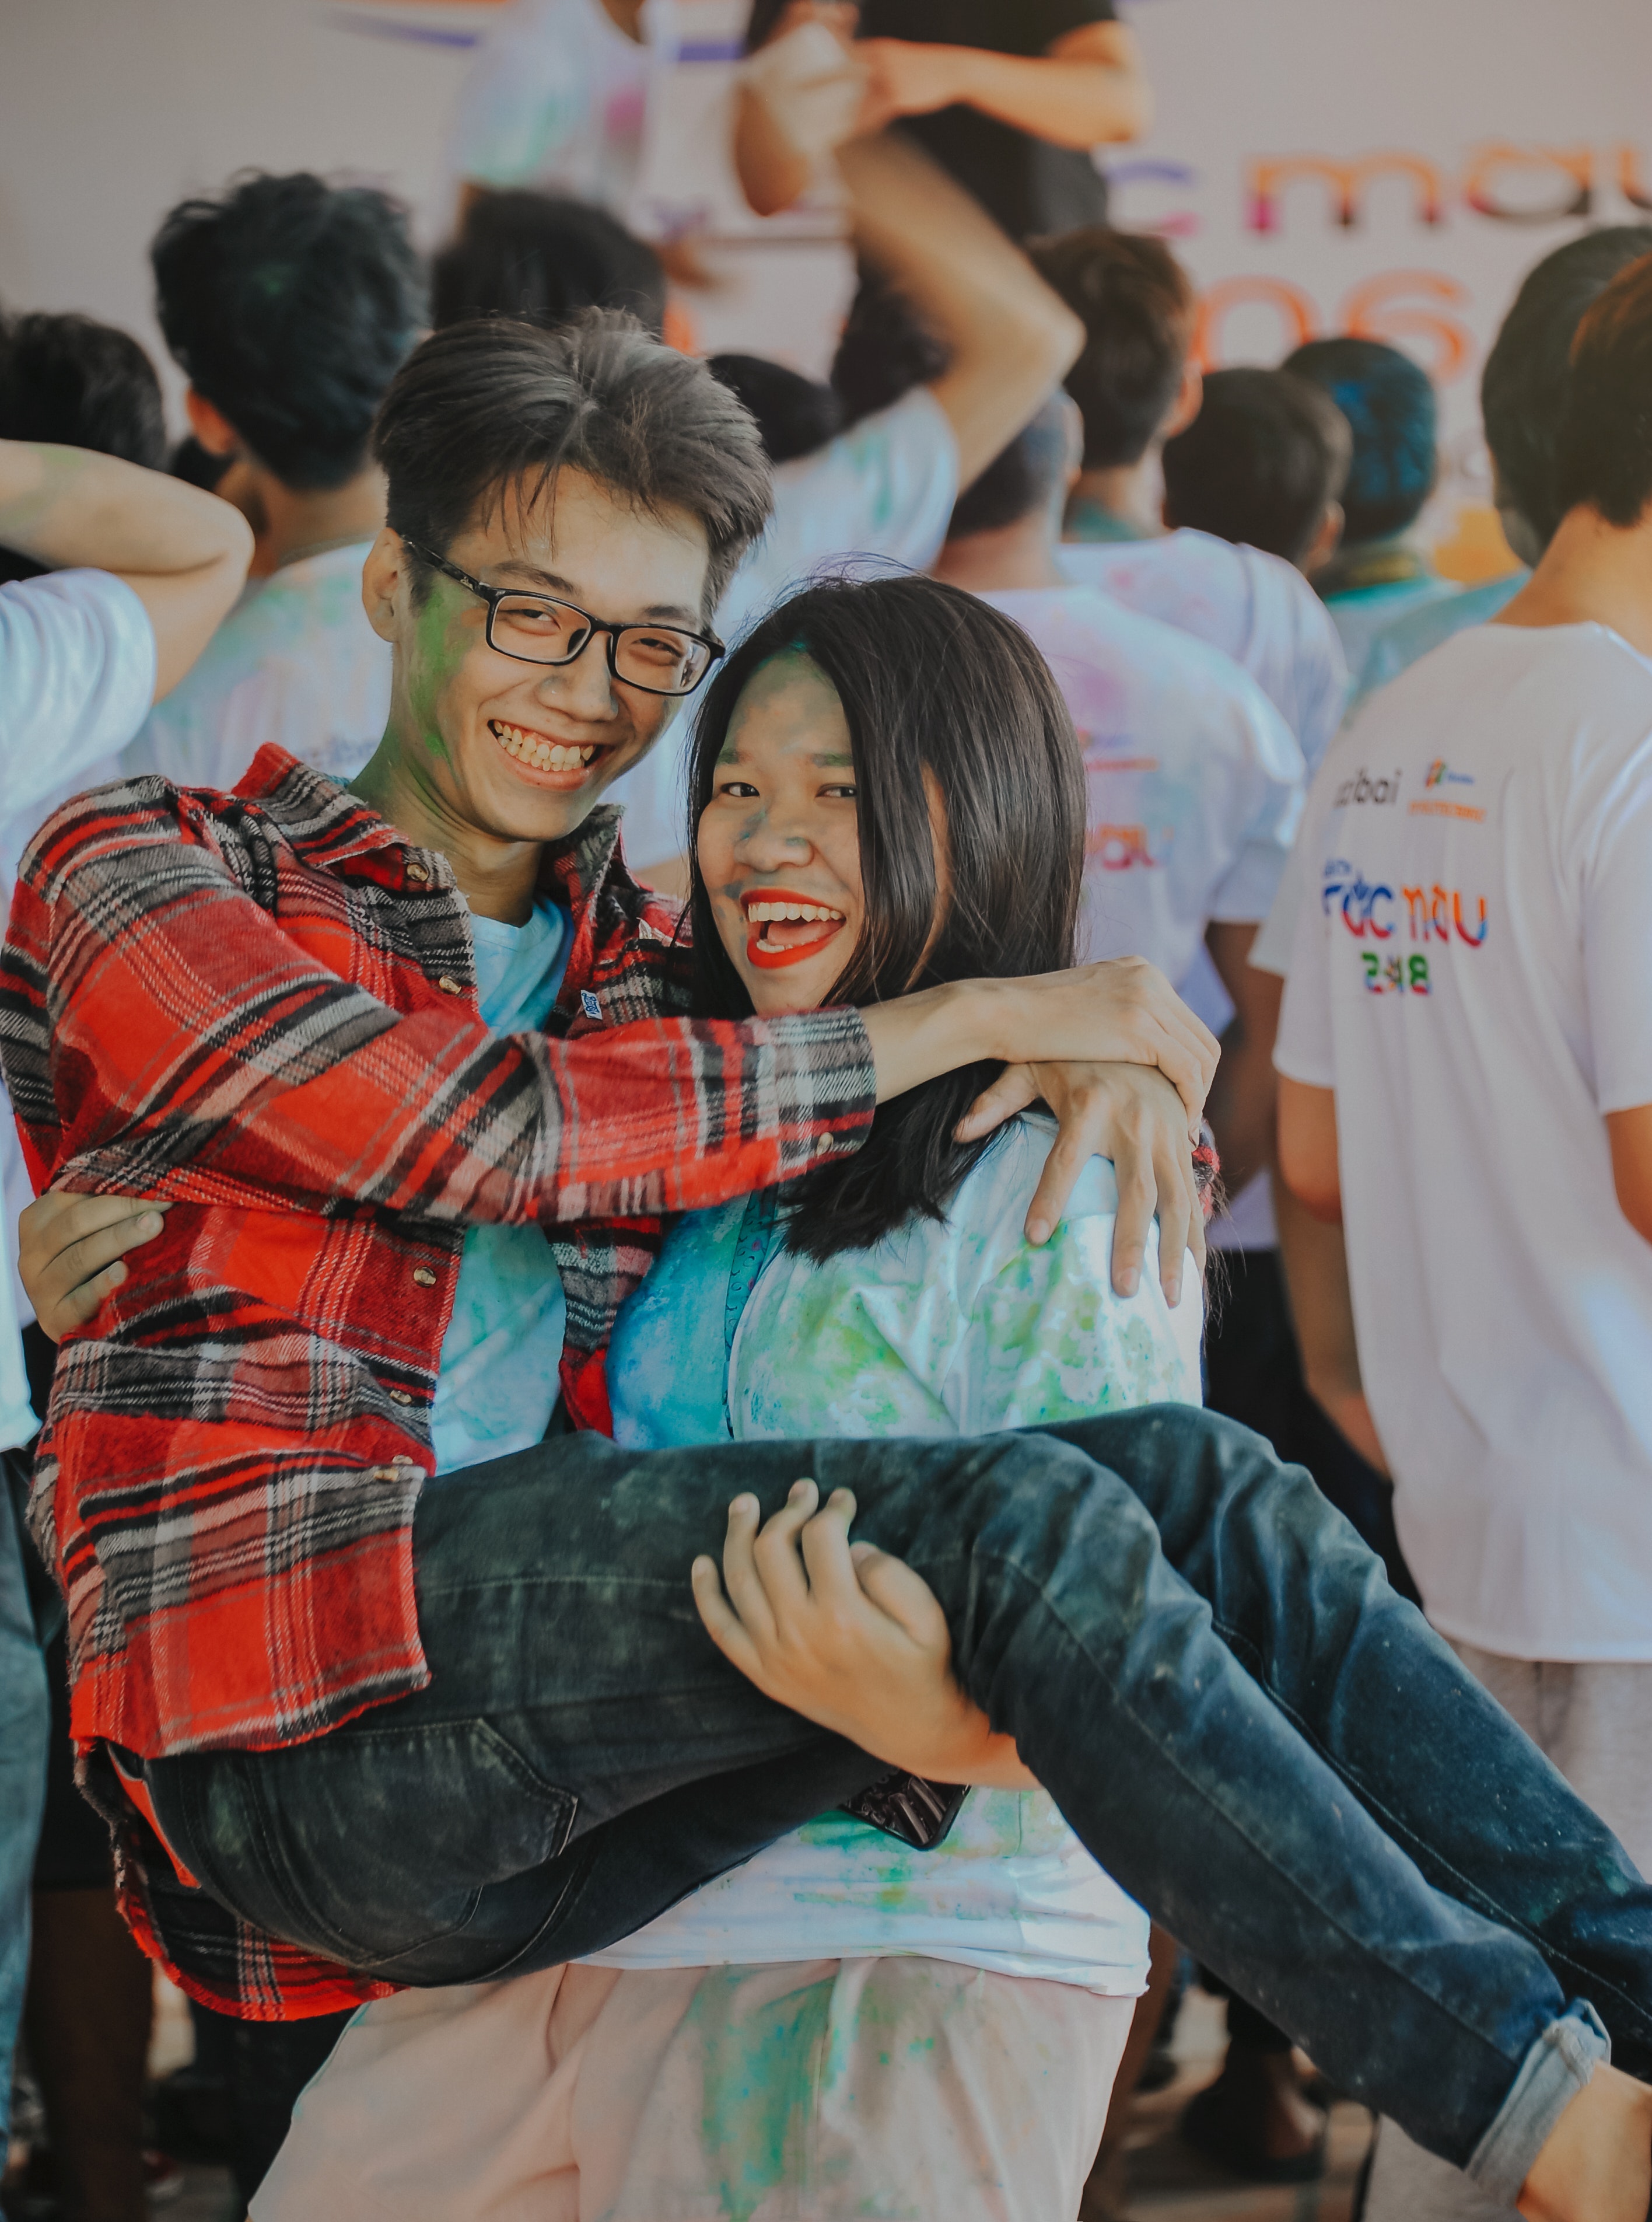
people, youth, event, fun, crowd, happy, smile